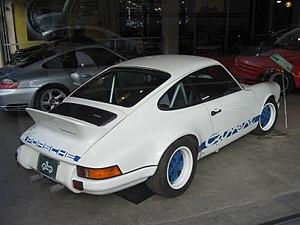
La Porsche 911 est une voiture de sport haut de gamme fabriquée par la firme allemande Porsche. La première génération est commercialisée en 1964, intégralement conçue par la firme de Stuttgart. Cinquante ans plus tard, le modèle emblématique de Porsche en conserve l'esthétique et le nom. La 911 est toujours produite et commercialisée dans sa dernière version en date, la 992. L'architecture du moteur est restée inchangée jusqu'à aujourd'hui. Il s'agit du 6-cylindres à plat, disposé en porte-à-faux arrière.